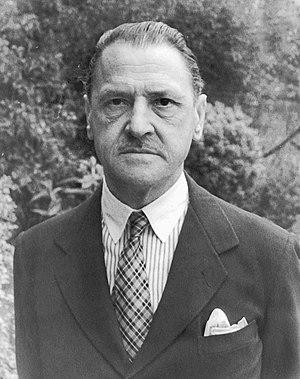
William Somerset Maugham [ˈsʌməsɪt mɔːm], est un romancier, nouvelliste et dramaturge britannique. Il fut l'un des écrivains britanniques les plus populaires de son époque.
Lord Jim est un roman de Joseph Conrad publié en feuilleton d'octobre 1899 à novembre 1900 dans le périodique Blackwood's Magazine et en un volume dans une version révisée à la fin de cette même année. Appartenant à la première partie de la carrière littéraire de l'auteur, il en représente un jalon important par son succès immédiat, le premier et aussi l'un des rares que l'auteur ait jamais obtenus.